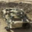
Label: tank